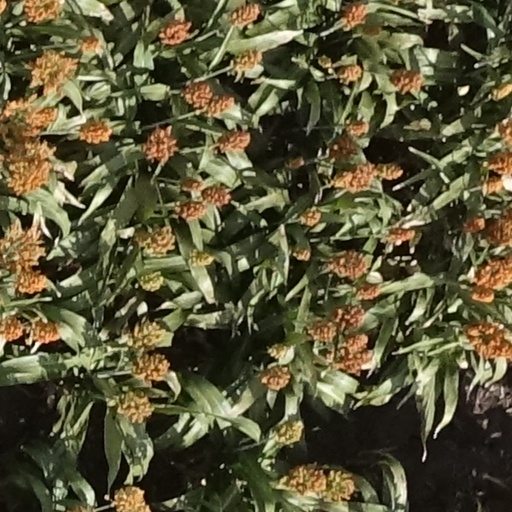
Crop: sorghum